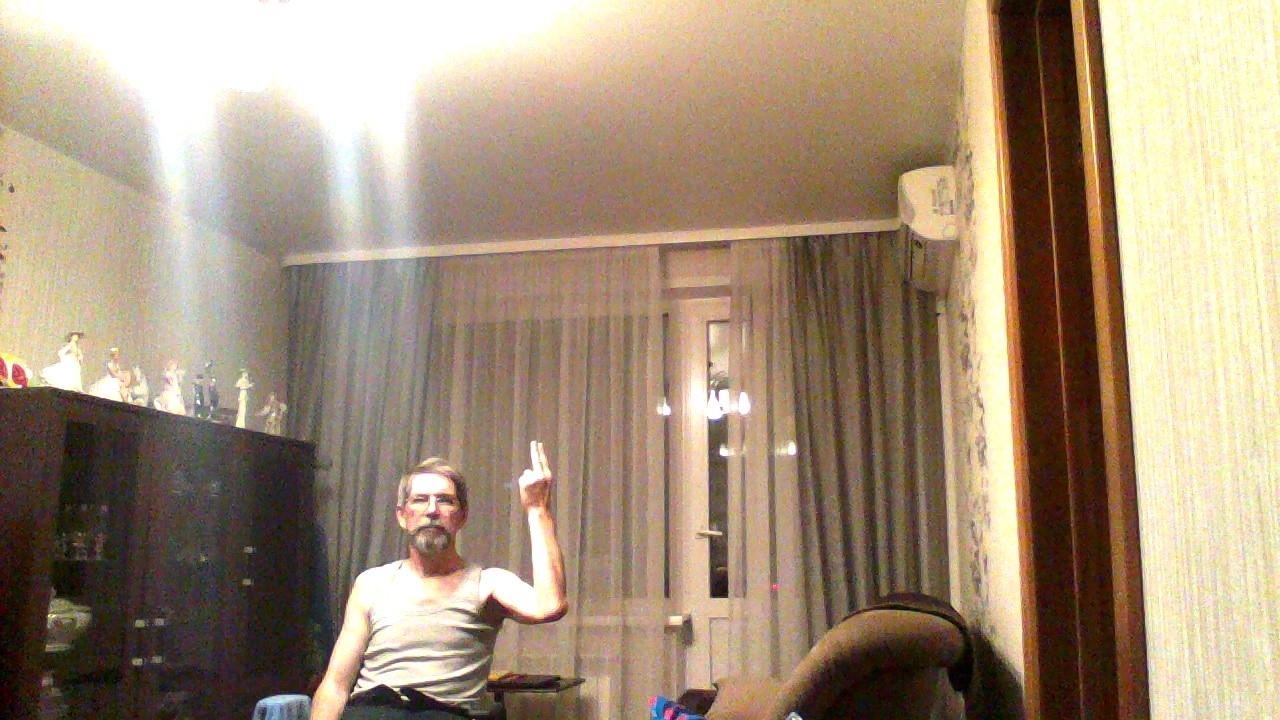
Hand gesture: two_up_inverted